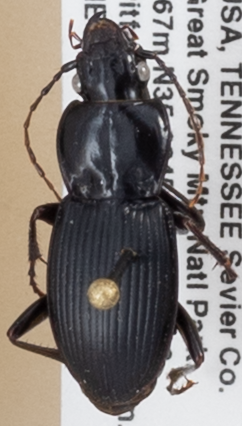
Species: Cyclotrachelus sigillatus
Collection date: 2019-09-03
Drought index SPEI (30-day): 0.184
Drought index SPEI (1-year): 2.09
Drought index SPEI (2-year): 2.09